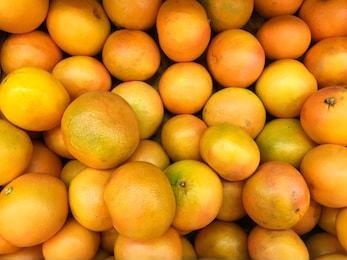
Label: mandarine